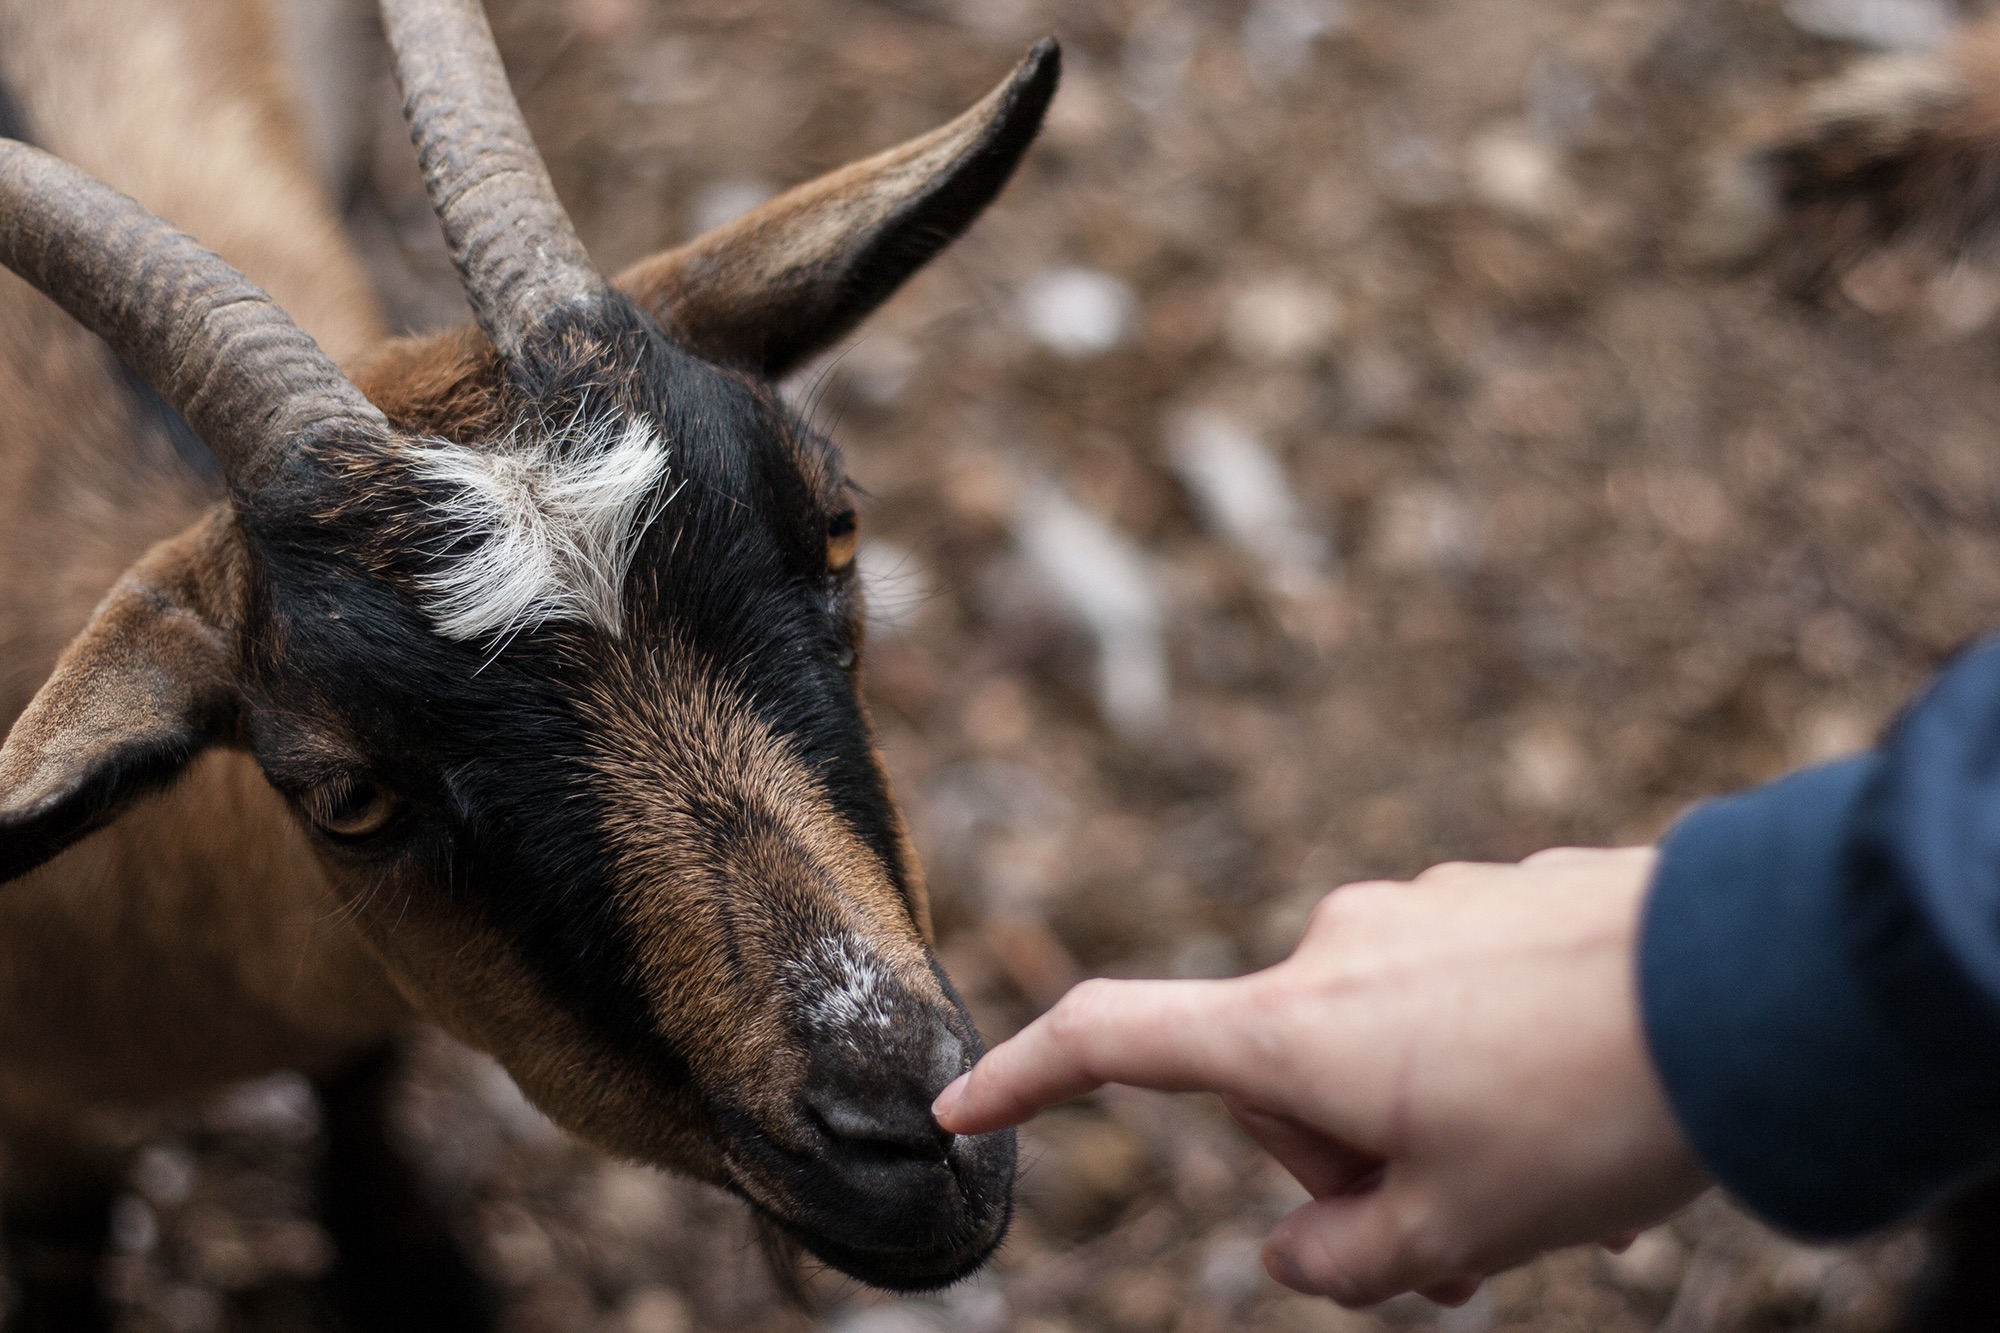
wildlife, goat, horn, mammal, fauna, close up, goats, cow goat family